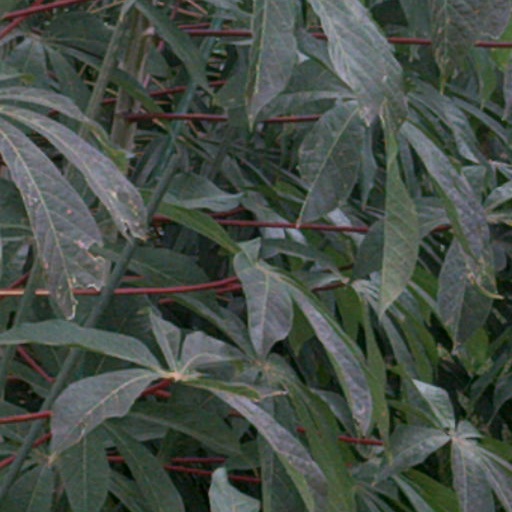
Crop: cassava